Democracy in Mexico

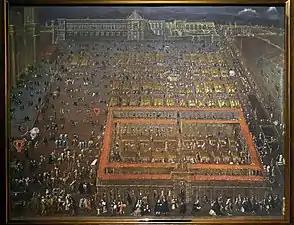
"View of the Plaza Mayor of Mexico City (1695)", showing the damage to the viceroy's palace from the 1692 riot (top right).

When communities petitioned royal or ecclesiastical officials for the redress of wrongs through peaceful means, those feeling wronged could and sometimes did resort to violence. Local rebellions in Indian communities were a feature of the colonial period, which were usually short-lived and did not spread to neighboring communities. There were two major riots in Mexico City during the colonial era. The riot of 1624 saw the American-born elites mobilizing the urban poor to riot against the new, reformist viceroy, Marqués de Gelves, who sought to bring an end to corrupt practices of royal officials, as well as targeting freedoms enjoyed by the mixed-race population. A riot broke out in the main square of Mexico City, the Zócalo, where the palace of the viceroy was located. The rioters shouted slogans that affirmed their allegiance to the king and denounced the new viceroy. The rioters and their elite white supporters succeeded in ousting the viceroy and the crown did not attempt to impose reforms for another century. Another large-scale urban riot occurred in 1692, in which rioters partially destroyed the palace of the viceroy and looted upscale shops. The viceroy sought to restore order and reaffirm royal authority, which the rioters had challenged. He considered the riot evidence of class warfare with Spanish authority at risk.